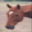
Label: horse